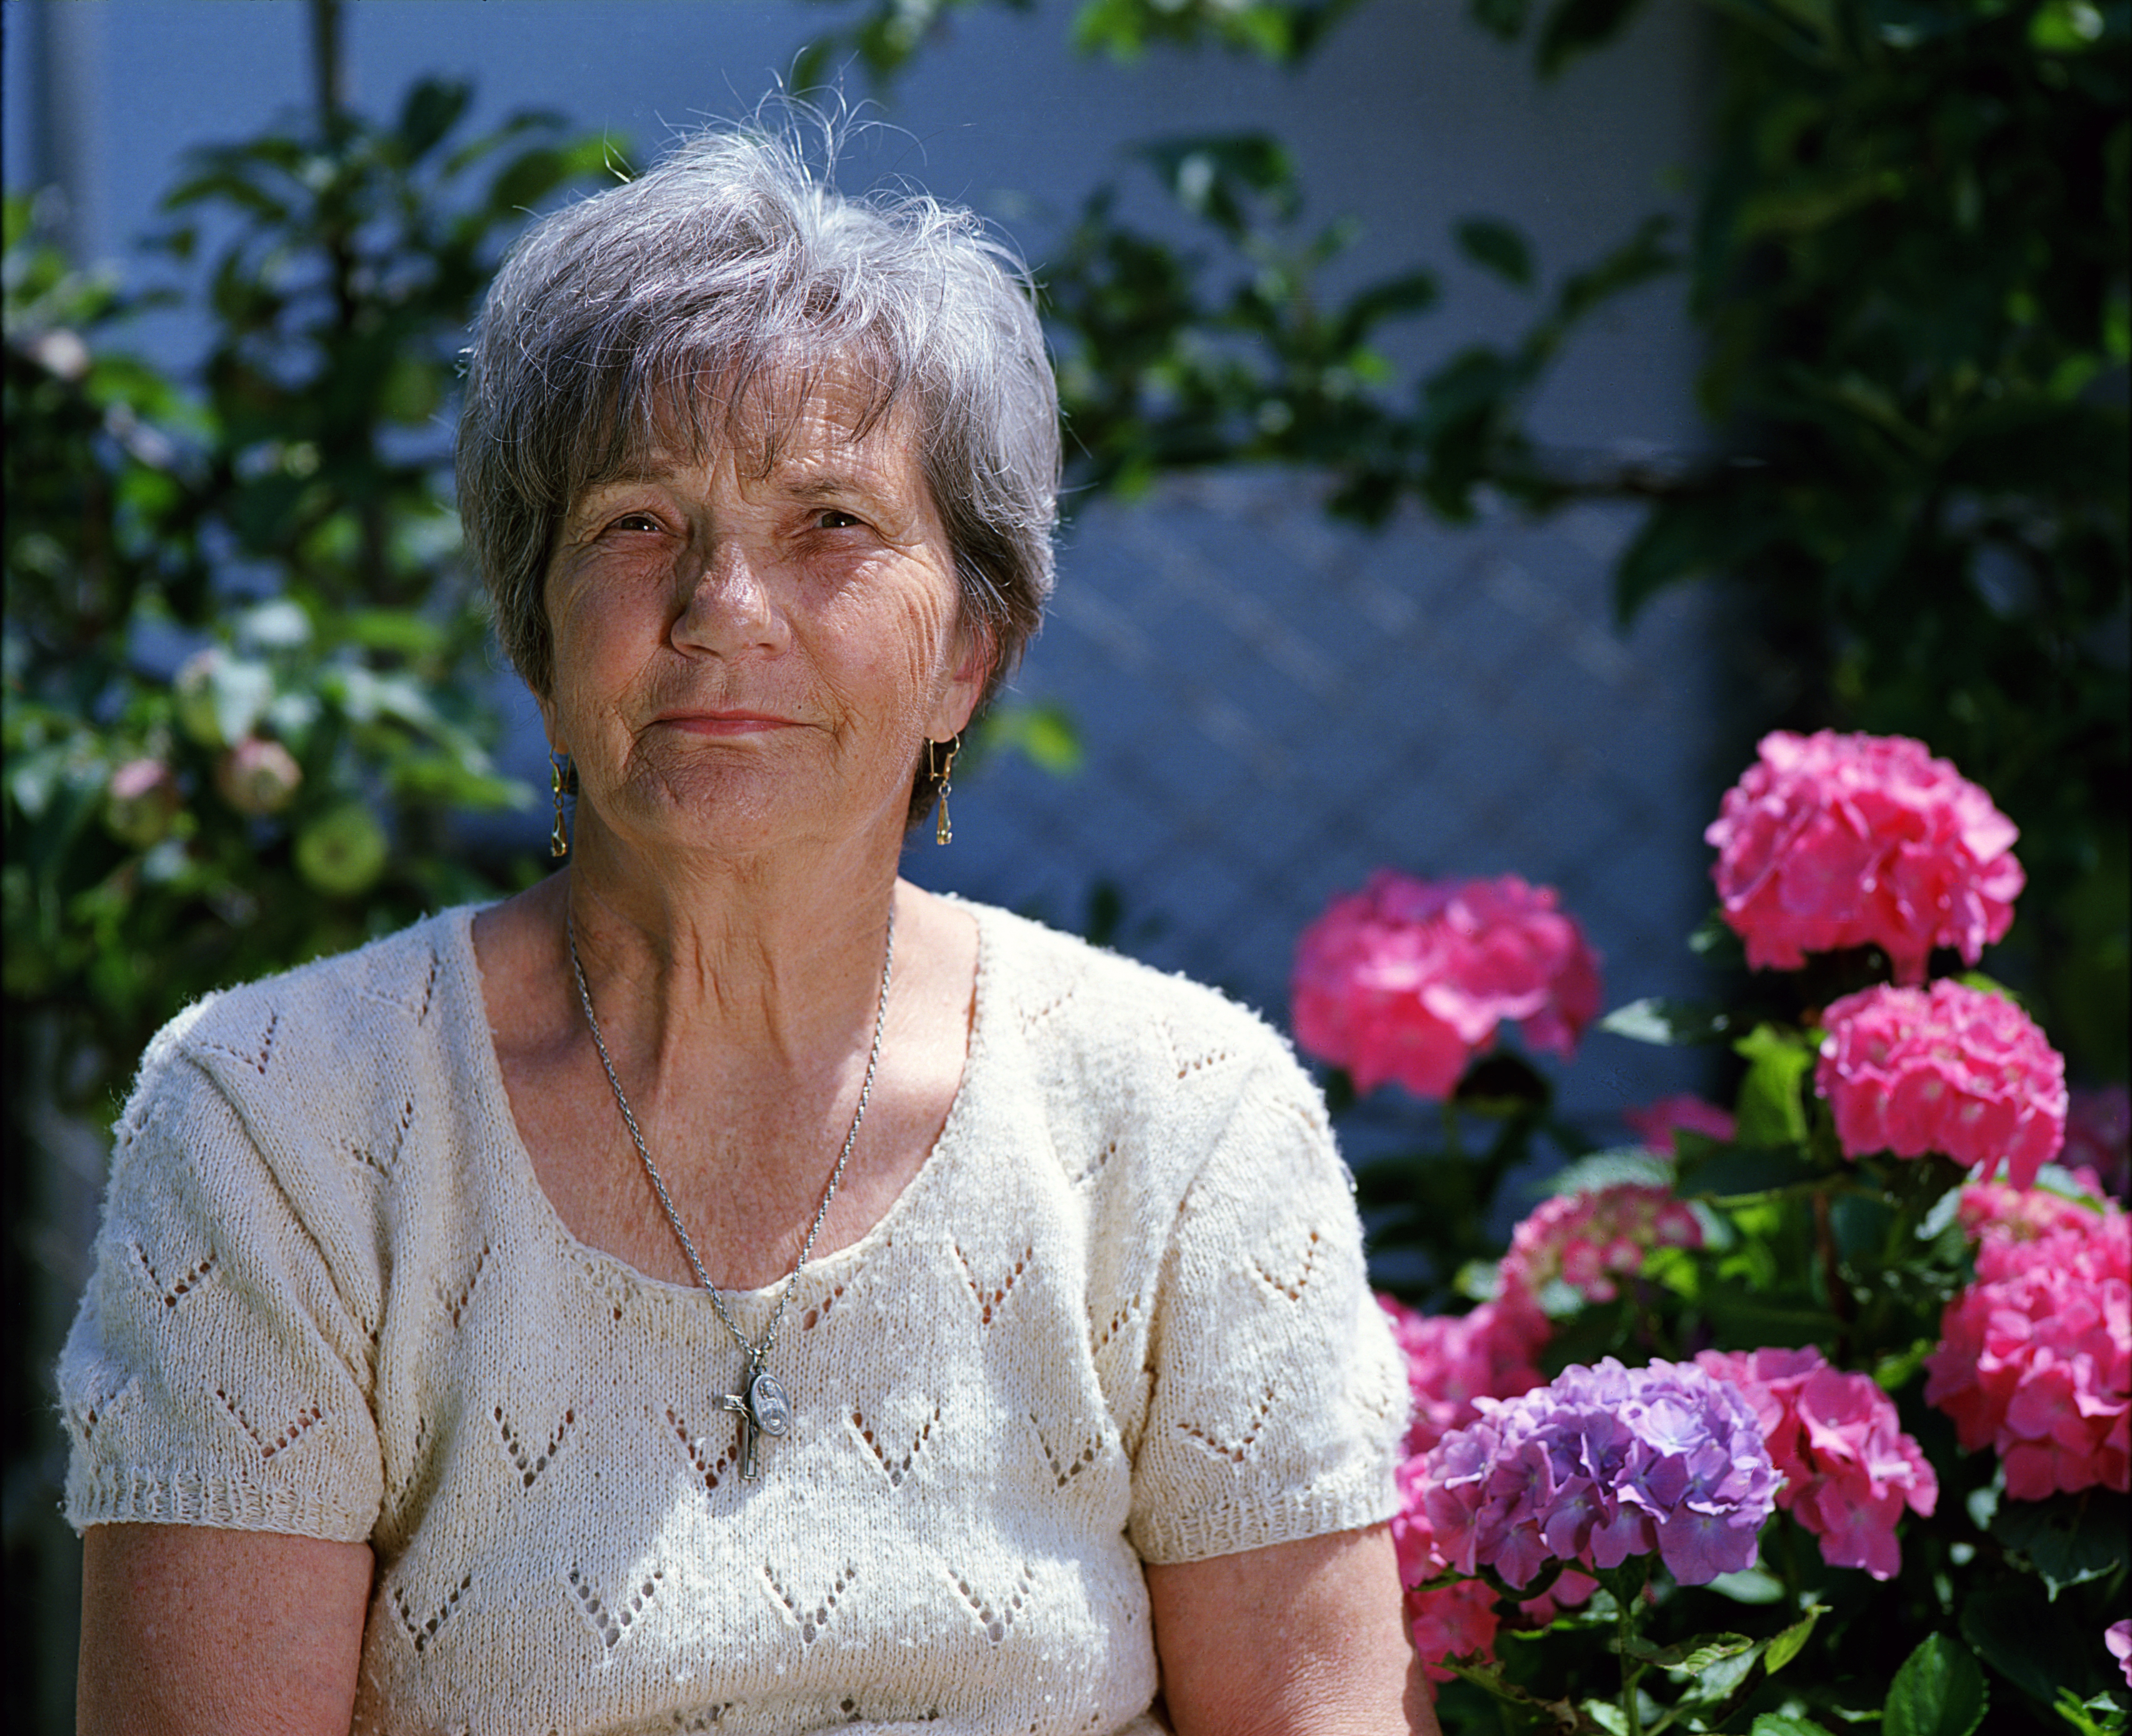
man, person, people, plant, woman, flower, old, female, portrait, spring, care, botany, lady, health, season, smiling, grandma, grandmother, elder, happy, age, senior, elderly, granny, floristry, pensioner, retirement, healthcare, elderly woman